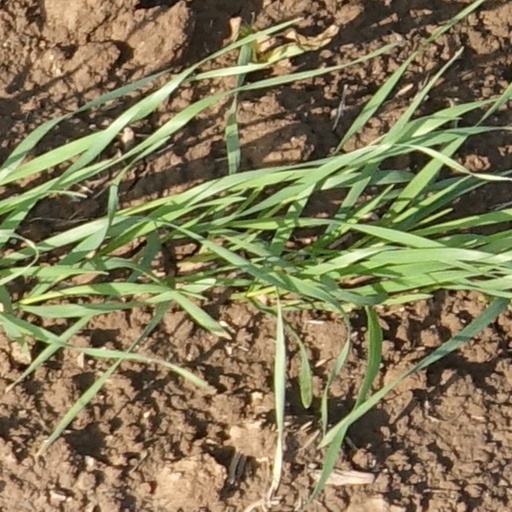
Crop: wheat